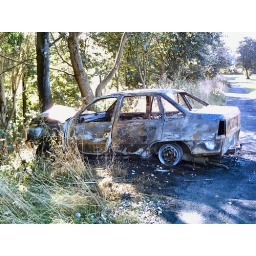
A burnt out car I spotted on the tip(as it's known in Newcastle) in Heaton.